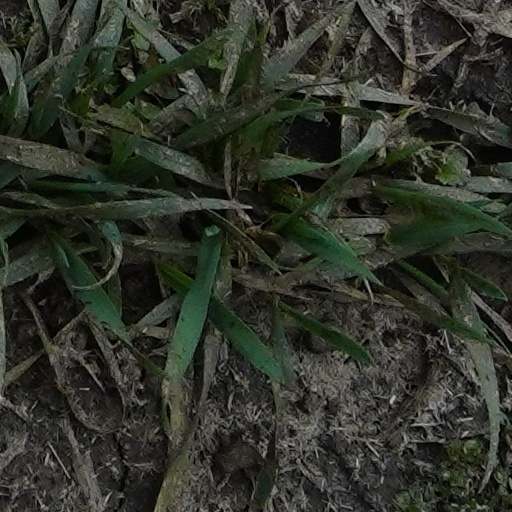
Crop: wheat